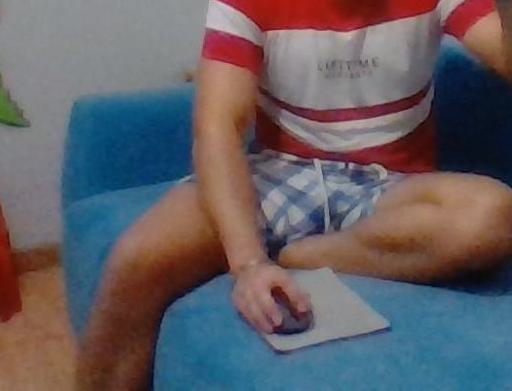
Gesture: no_gesture